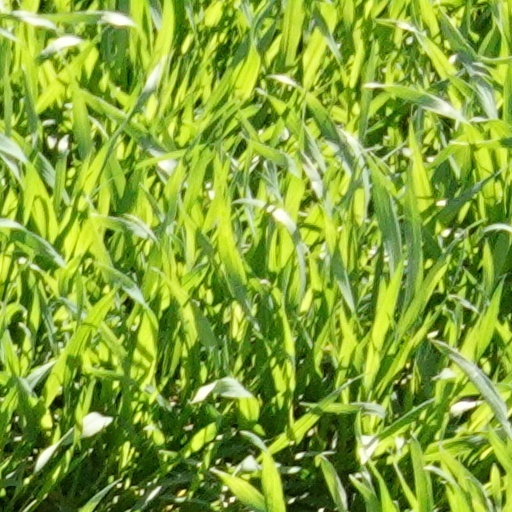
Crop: wheat